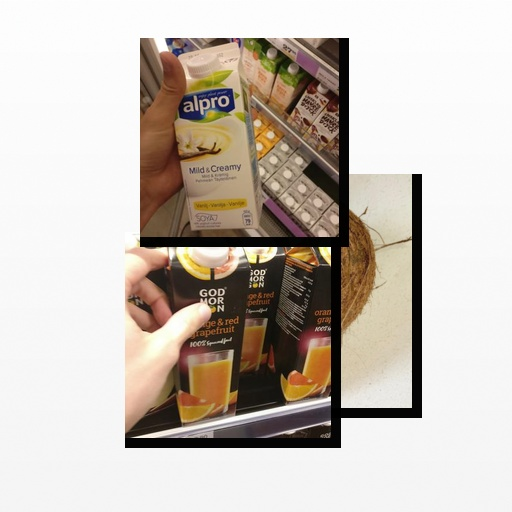
Food items: vanilla_soyghurt, coconut, orange_red_grapefruit_juice